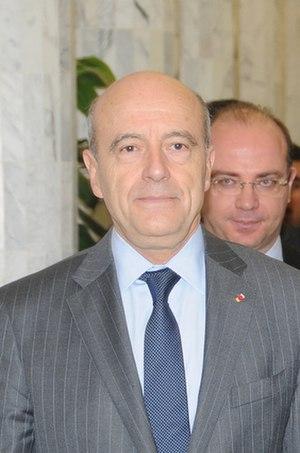
L'Union pour un mouvement populaire est un parti politique français classé du centre droit à la droite de l'échiquier politique.